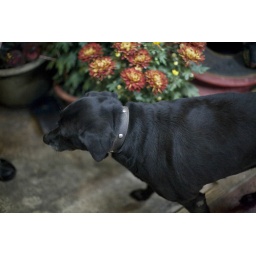
black dog found in small temple